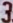
Number: 3